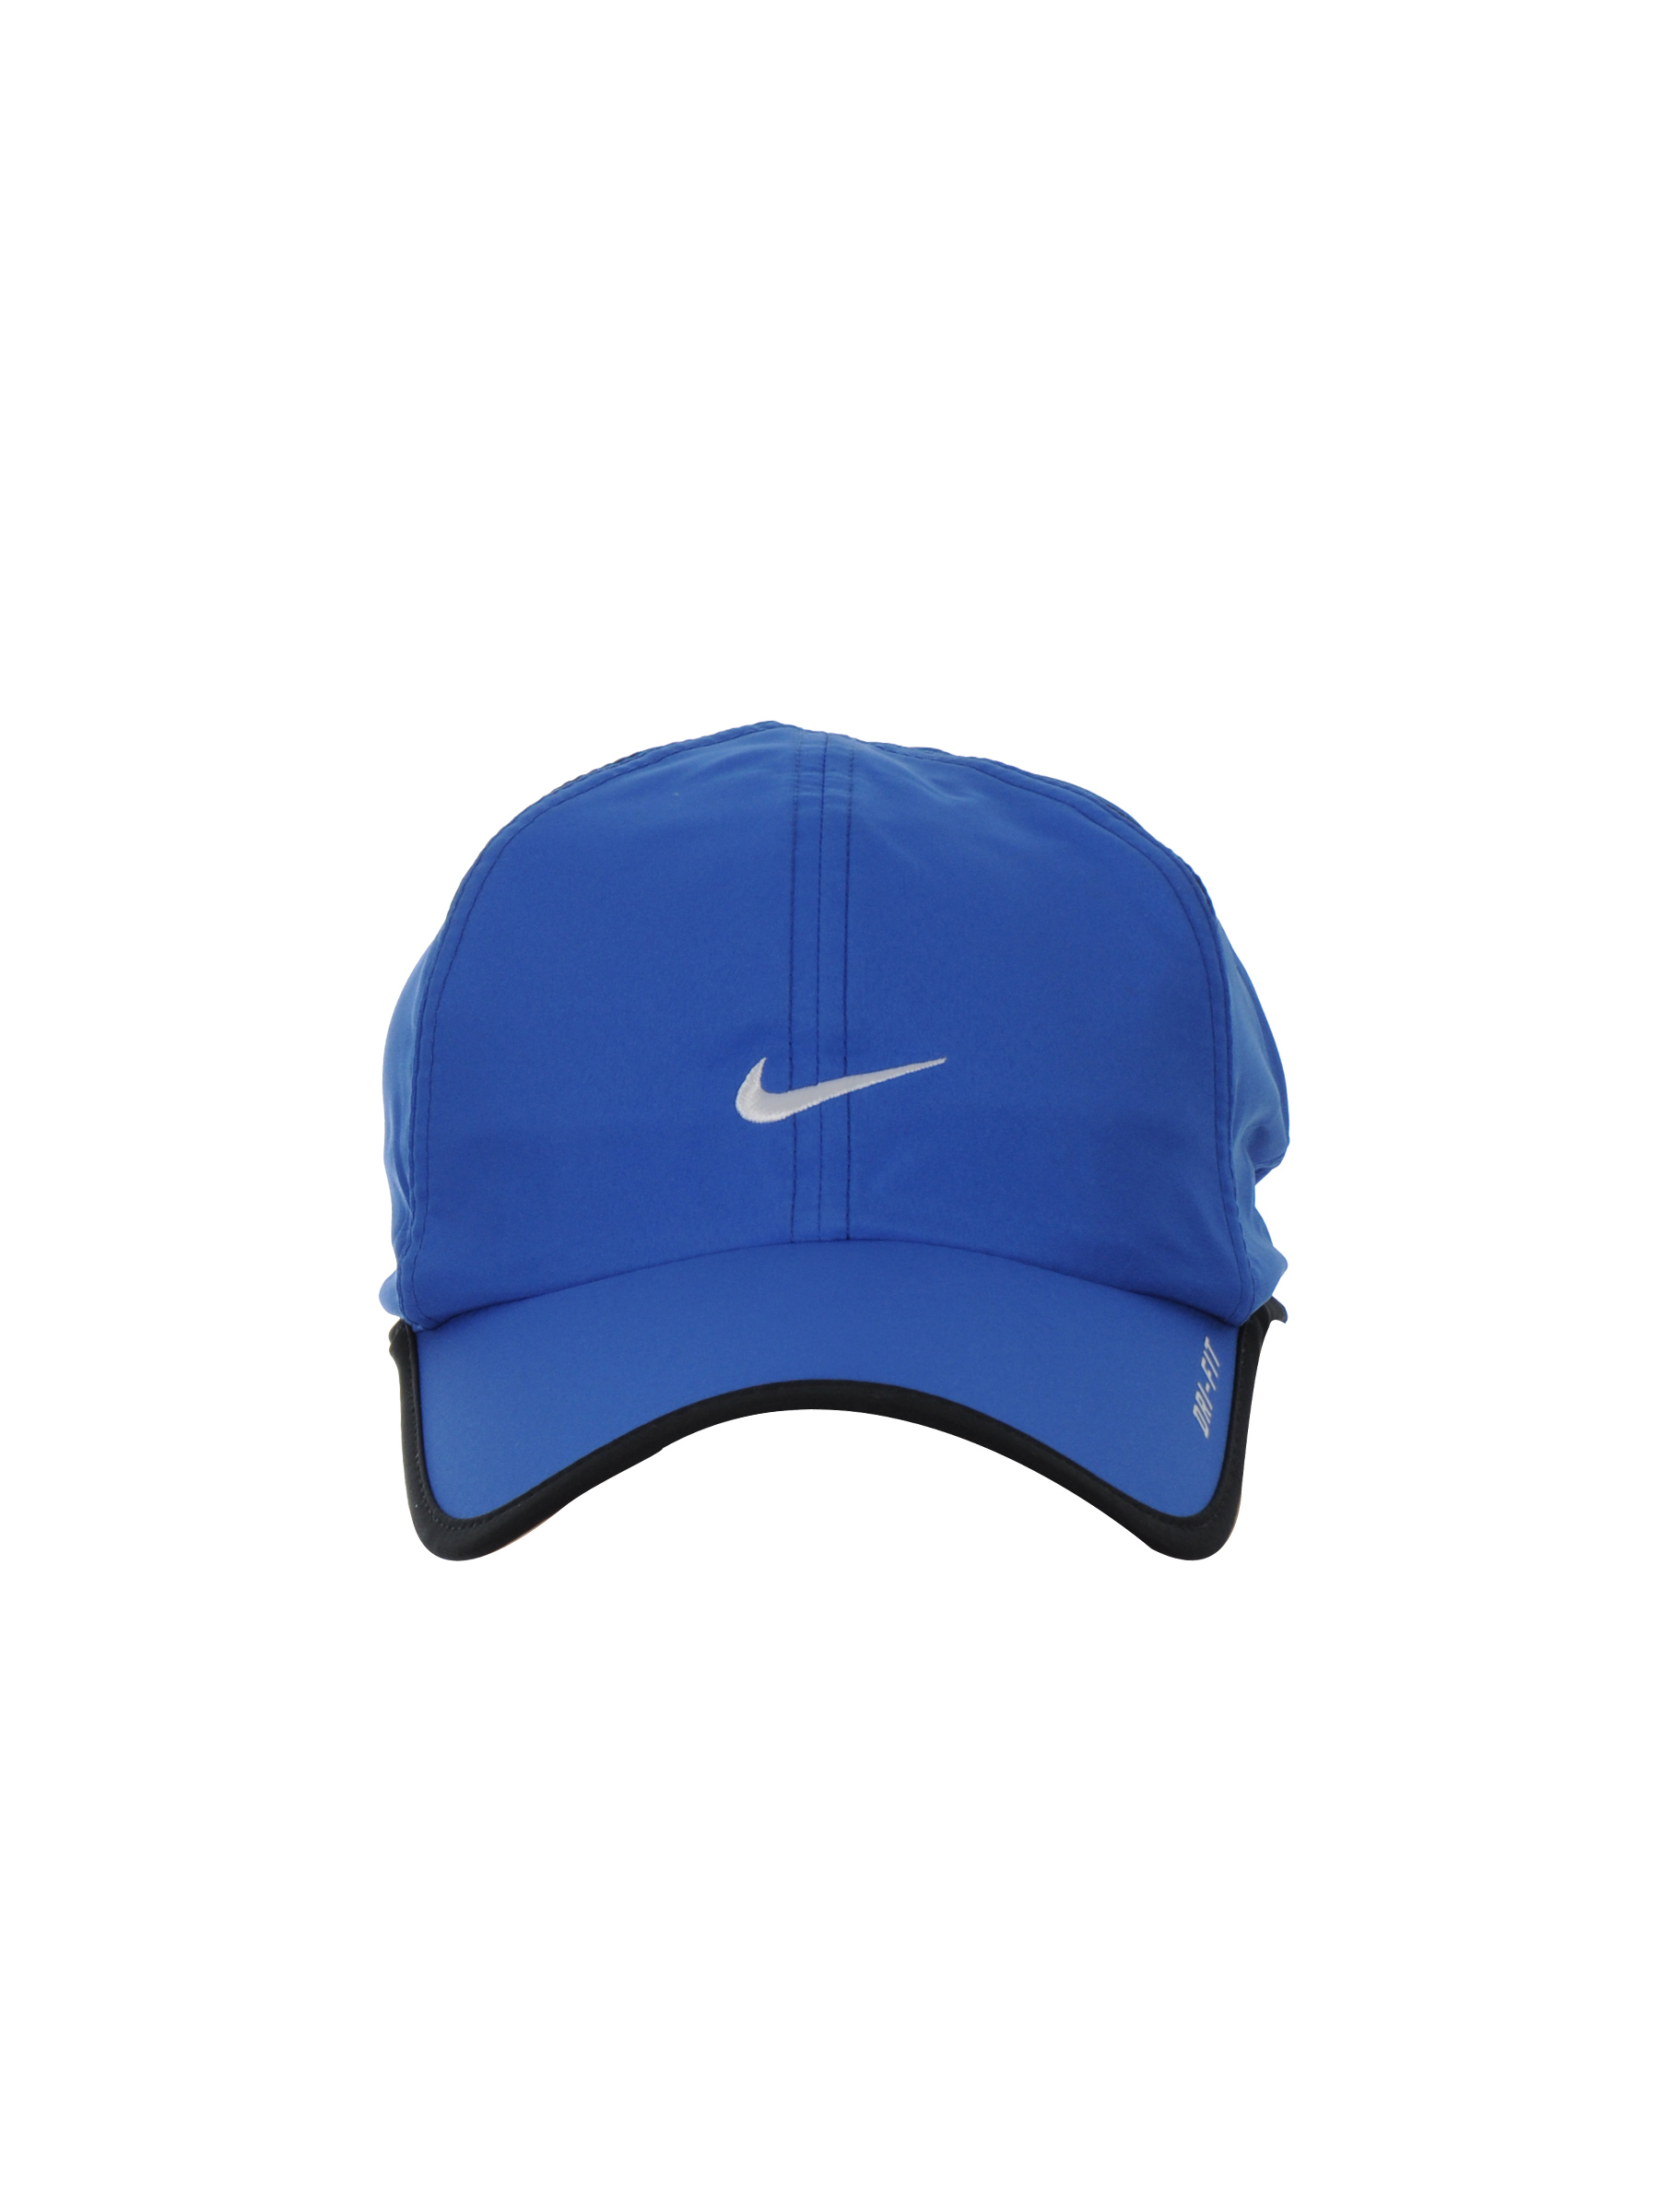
Nike Unisex Feather lite Blue Caps
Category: Accessories / Headwear / Caps
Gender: Unisex
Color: Blue
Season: Fall 2011
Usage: Sports